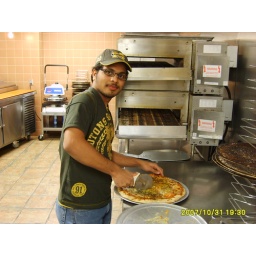
karthik in his place the pizza boy